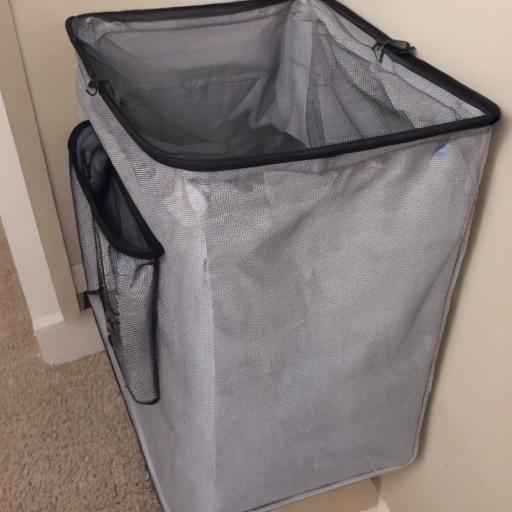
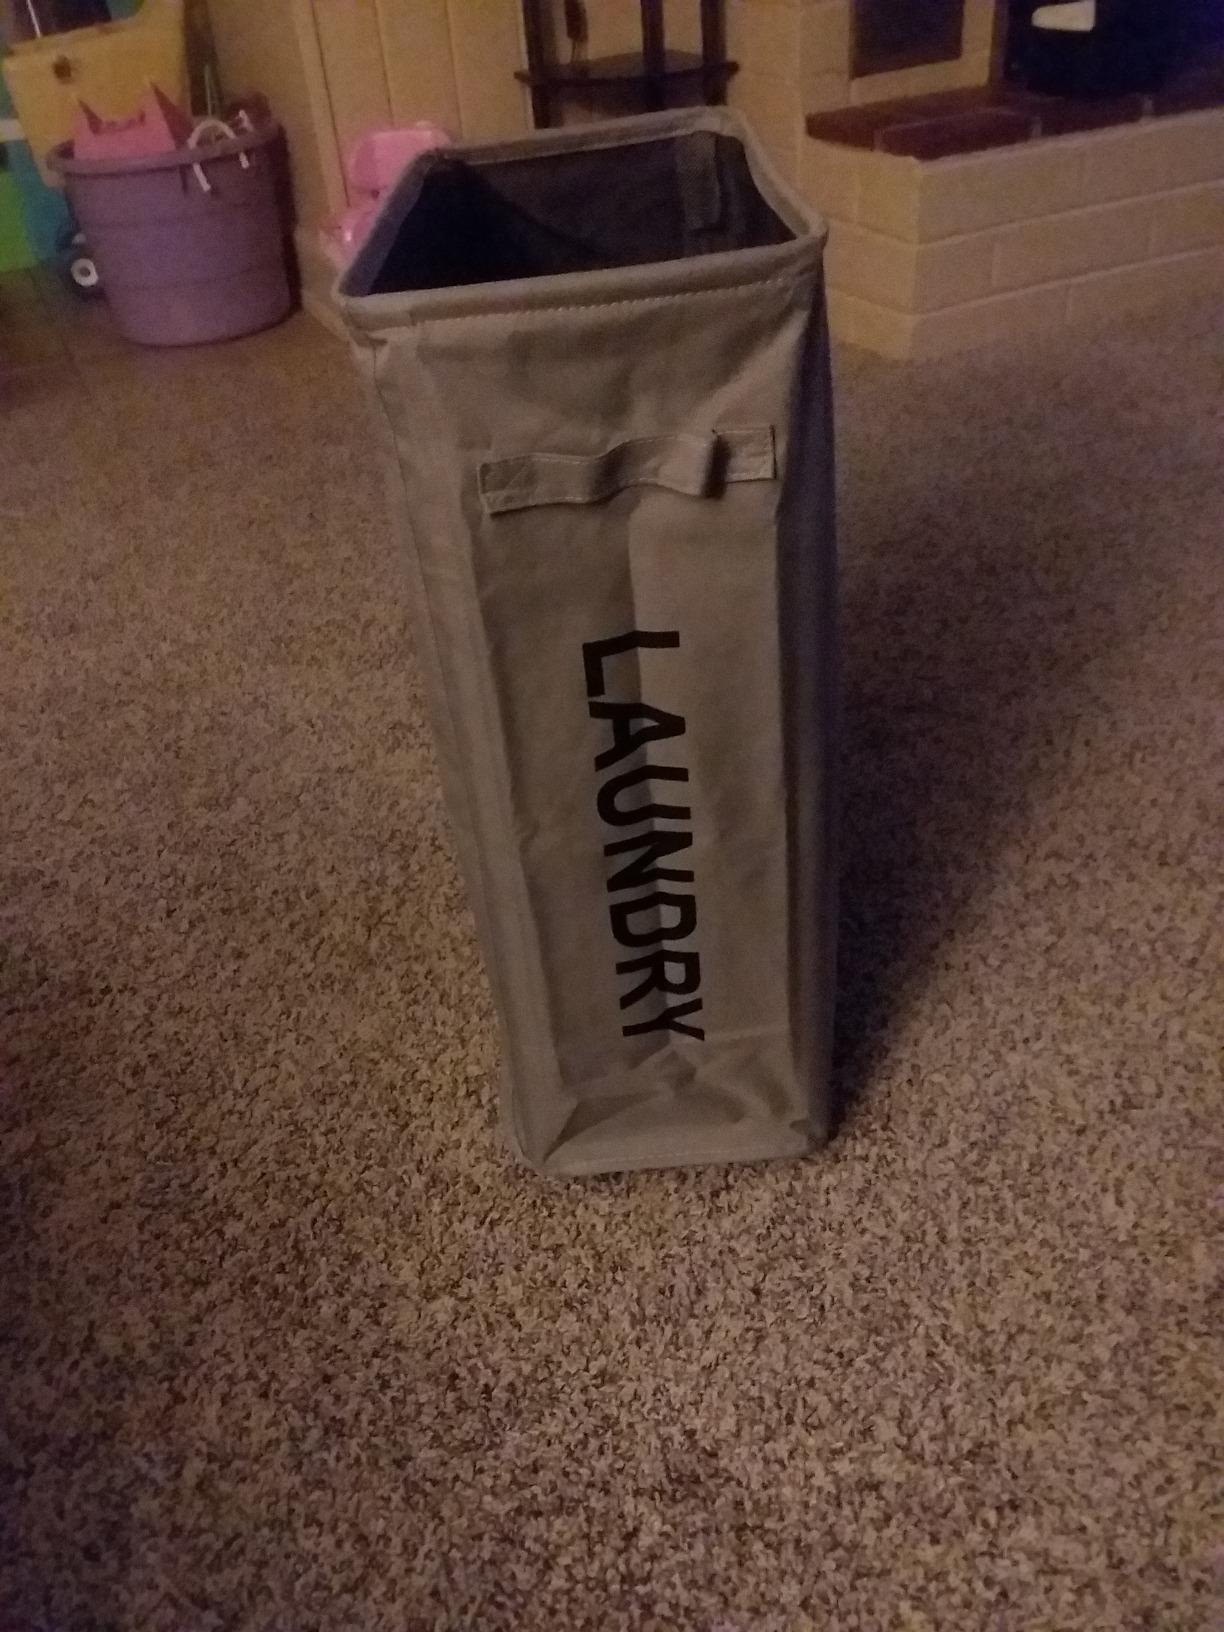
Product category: items_hamper
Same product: no